Baldwin RS-12

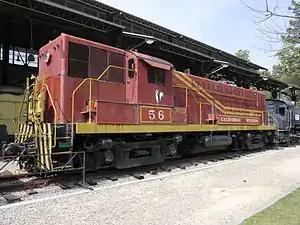
A preserved RS-12 at the Travel Town Museum.

The BLH RS-12 was a class of diesel-electric road switcher locomotives configured with an AAR type B-B wheel arrangement. It was the follow-on model to the former Baldwin DRS-4-4-1000, first introduced in 1948. It was more successful than its predecessor selling 50 units to eight railroads, versus 22 units to three railroads. Only one railroad, The Pennsylvania Railroad bought both models.